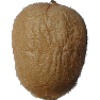
Label: kiwi